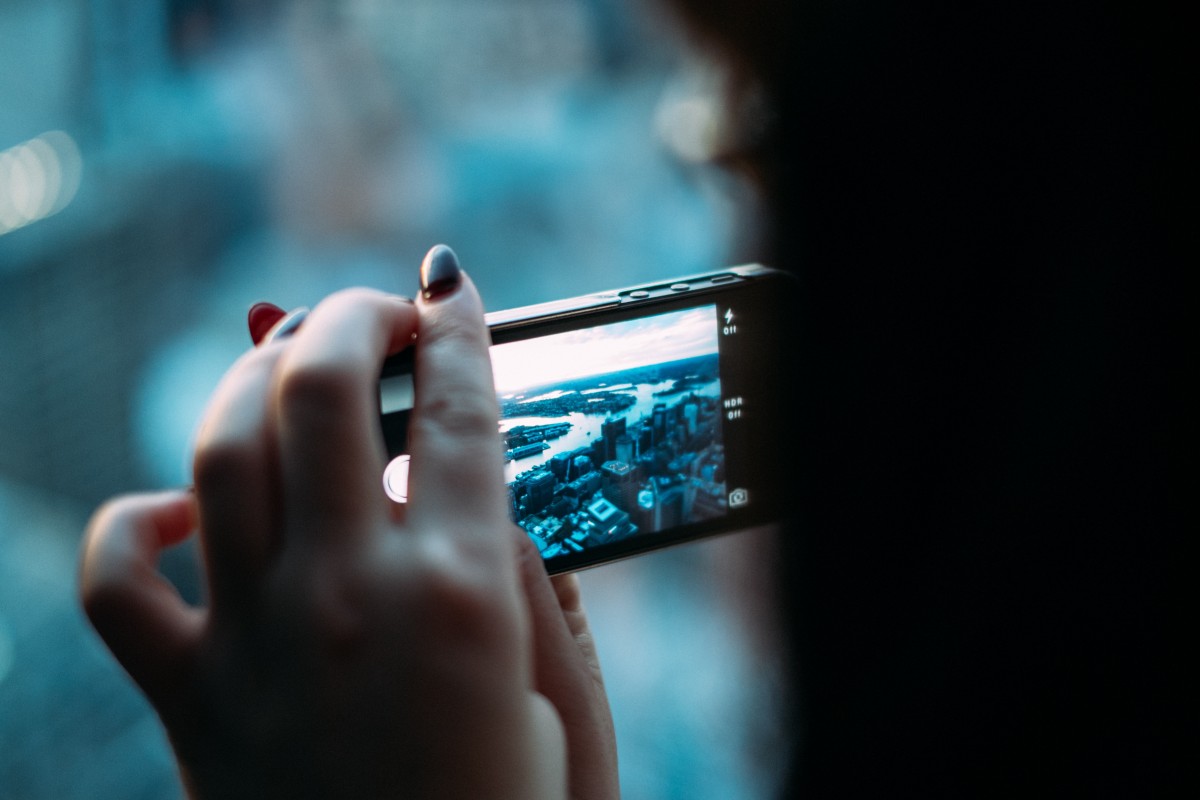
Tags: smartphone, hand, camera, photography, photo, finger, color, gadget, blue, close up, human body, eye, glasses